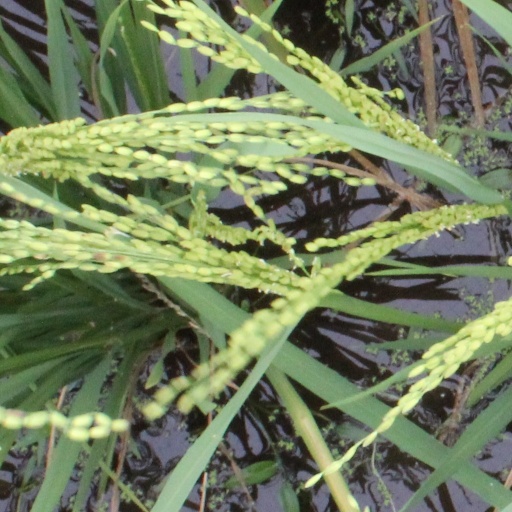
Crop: rice